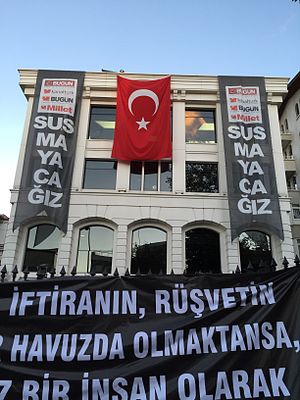
Koza İpek Holding
Protest bannere foran Koza İpek hovedkvarter, den 28. oktober 2015.
Koza İpek Holding er en tyrkisk forretningskonglomerat. Det omfatter mineselskaberne Koza Altin og Koza Anadolu Koza Anadolu Metal Madencilik Isletmeleri AS, forkortet KOZAA. Koza Davetiye er en markedsføringsgren for pressevirksomhed. Media aktiver (via Koza İpek Gazetecilik ve YAYINCILIK A.Ş.) omfatter den meget læste avis Bugün, den mindre læste daglige avis Millet, og to TV/radiostationer, Bugün TV og Kanaltürk TV, den sidstnævnte blev købt af virksomheden i 2008.